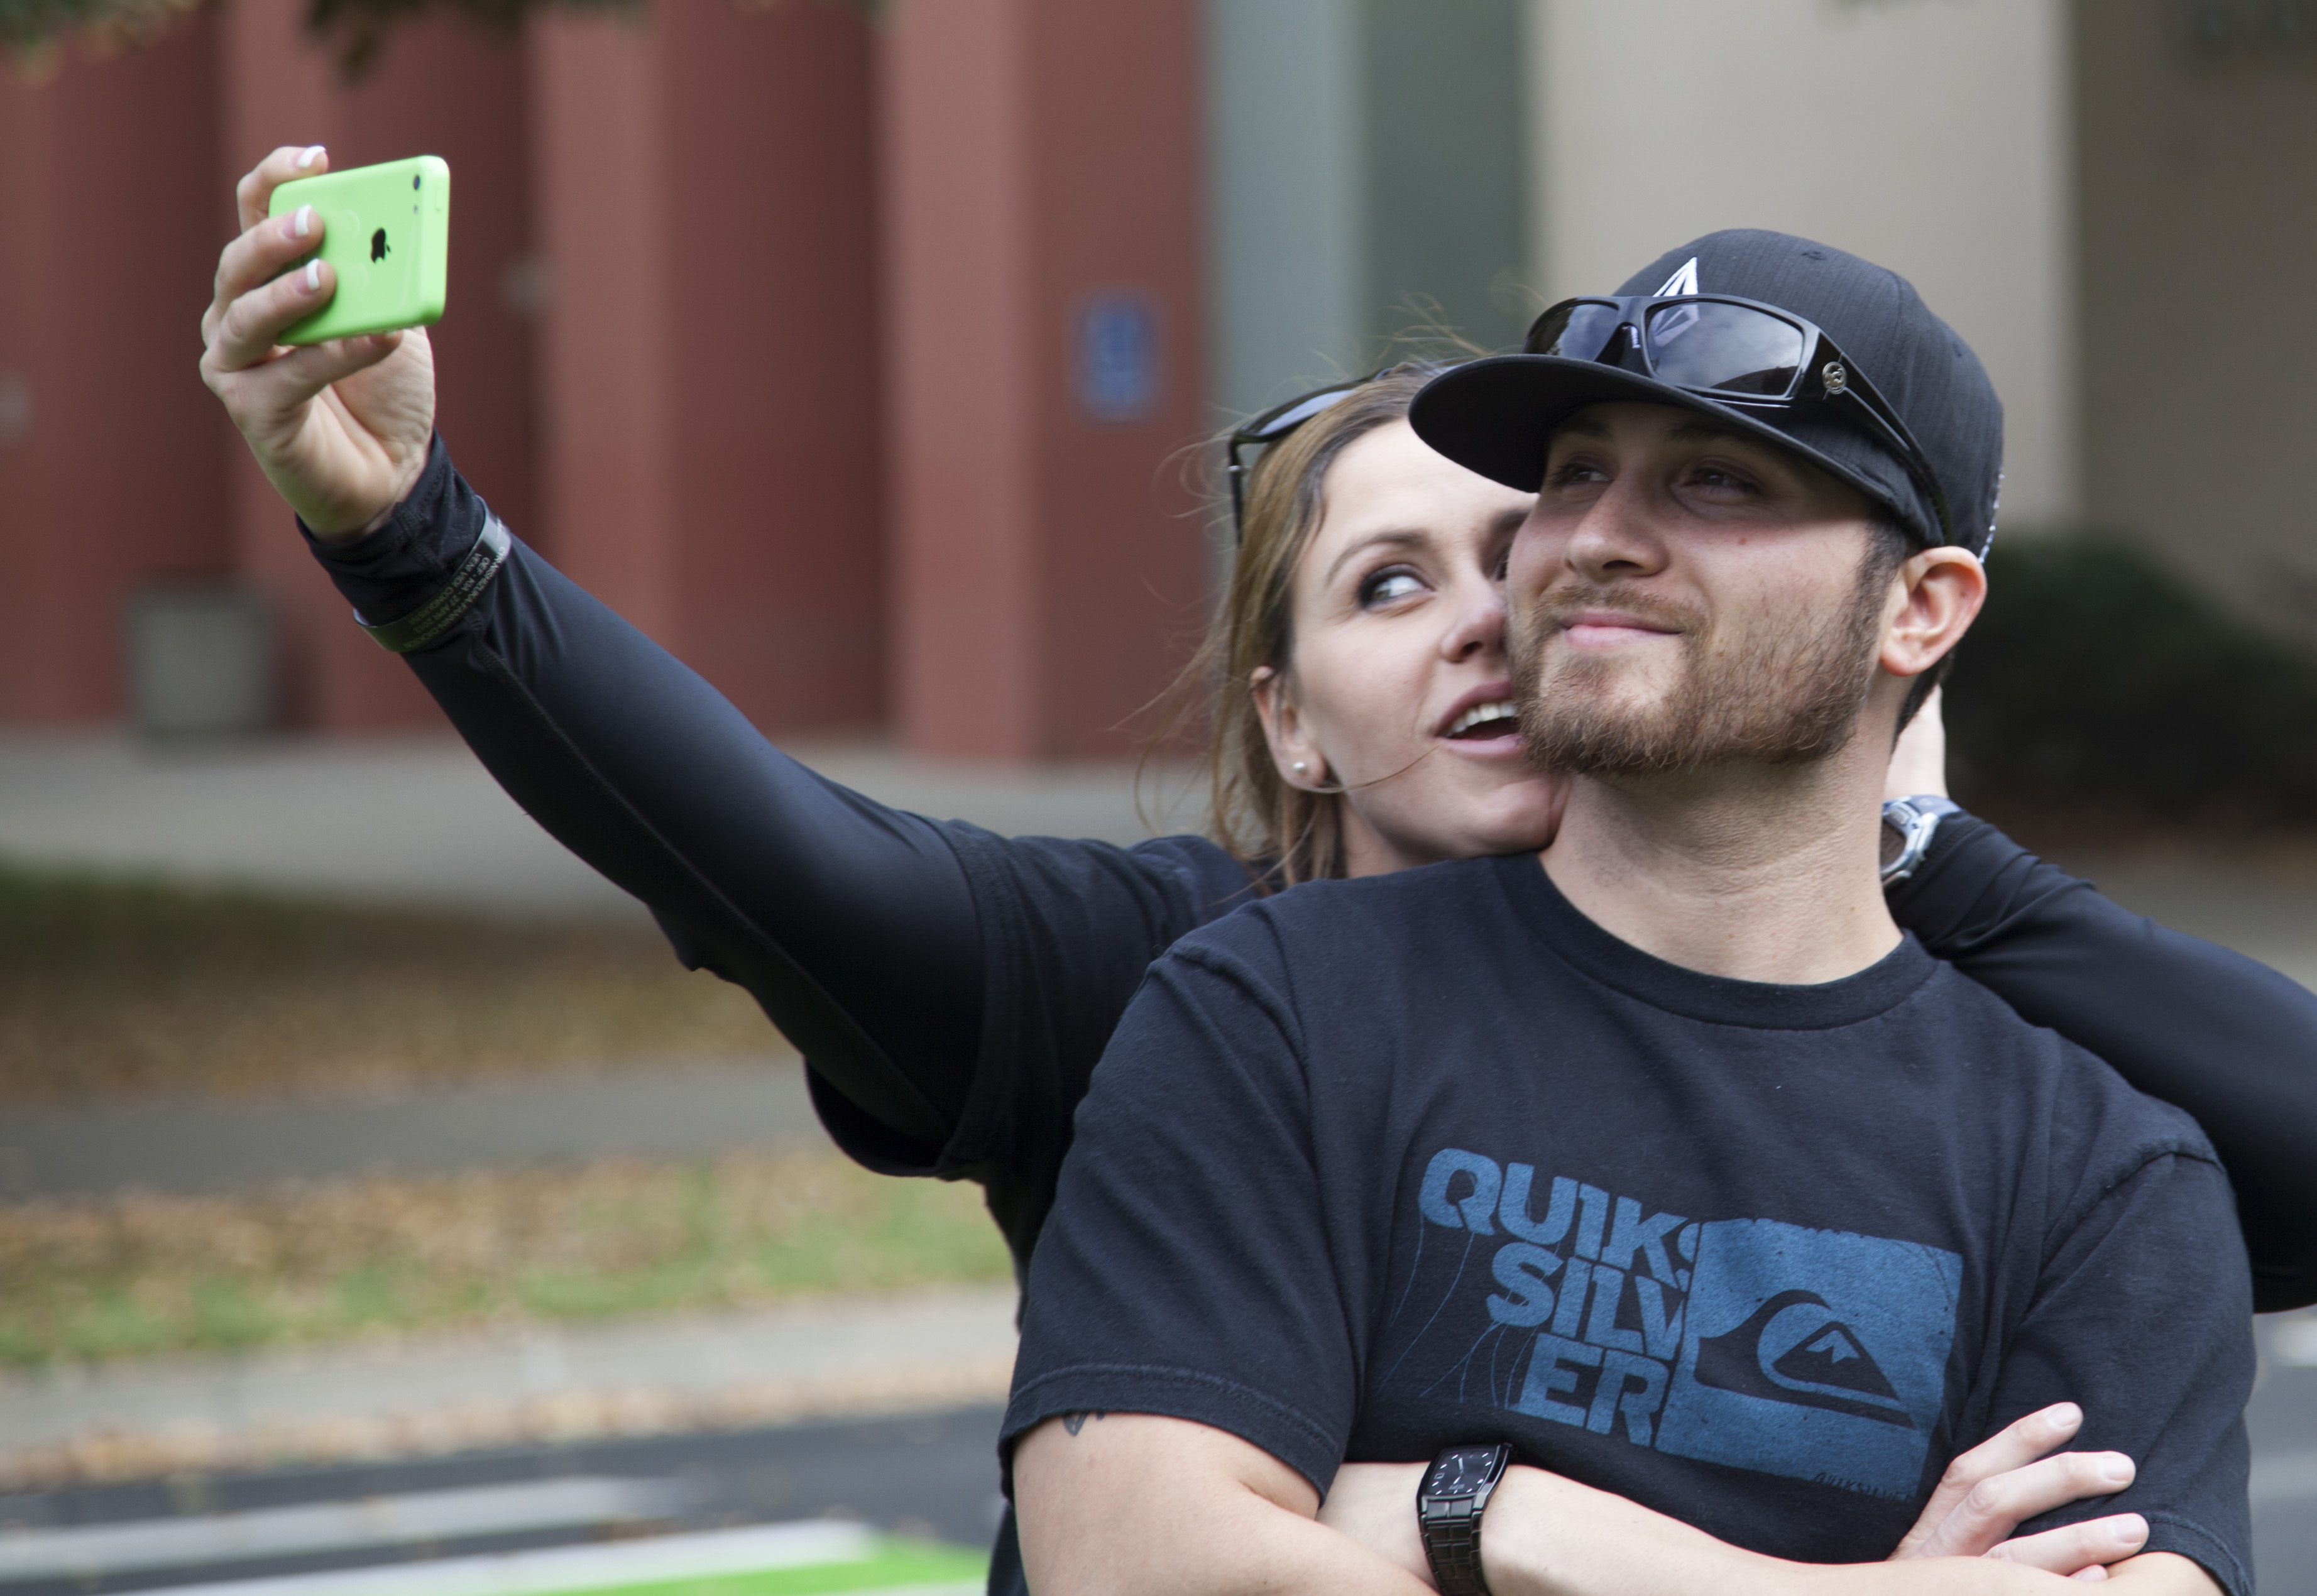
person, baseball, sports, jockey, baseball positions